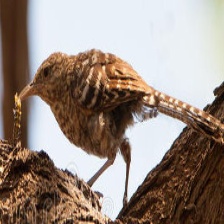
Species: FASCIATED WREN
Scientific name: CAMPYLORHYNCHUS FASCIATUS